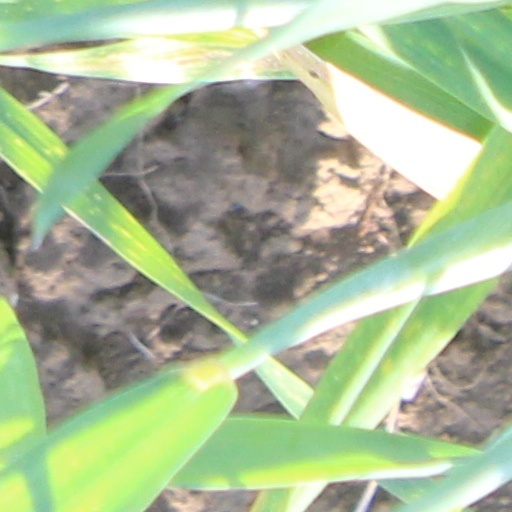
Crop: wheat